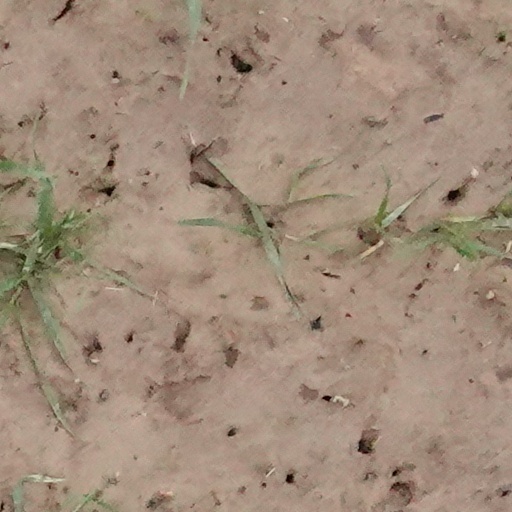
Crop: wheat